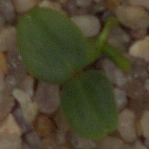
Label: cleavers